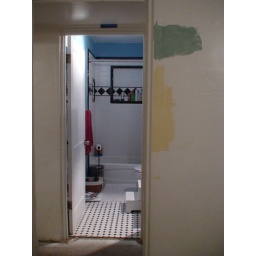
yellow & teal-ish against the bathroom